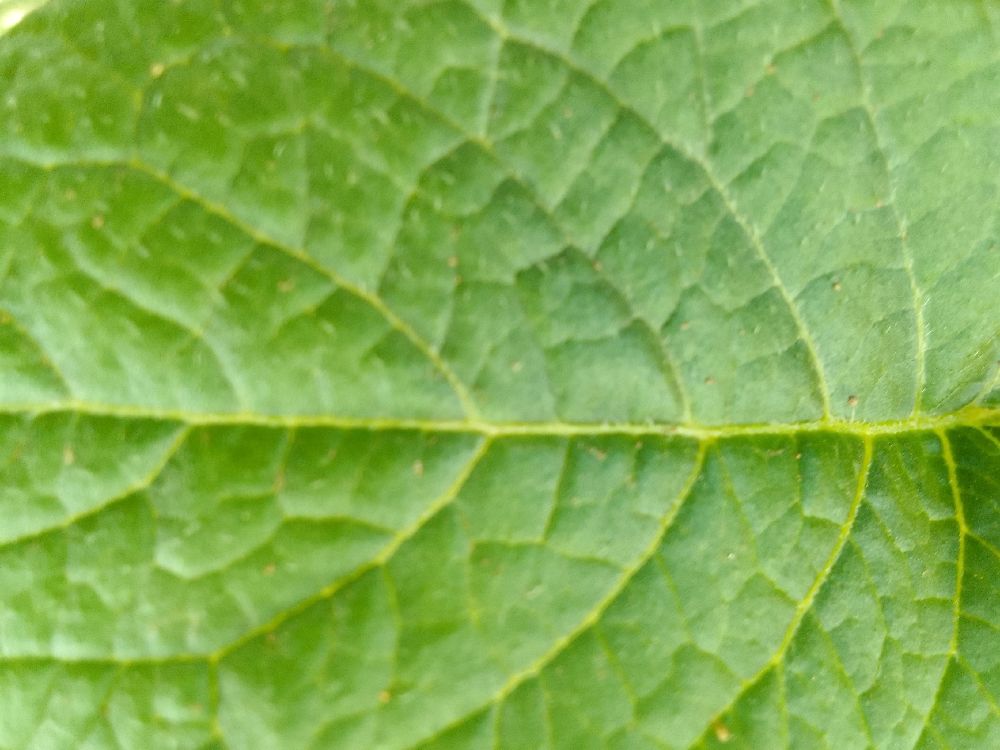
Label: Healthy